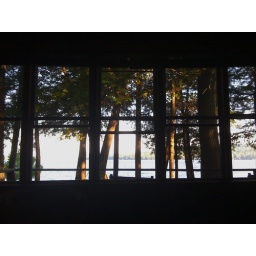
We were lucky to have Pam's bedroom at Camp. The view of the lake in the morning is so beautiful!